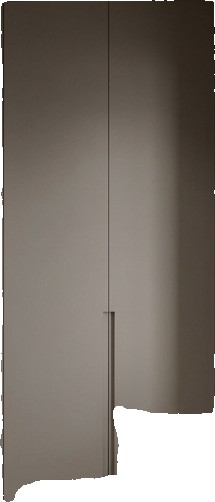
Surface category: cabinetry